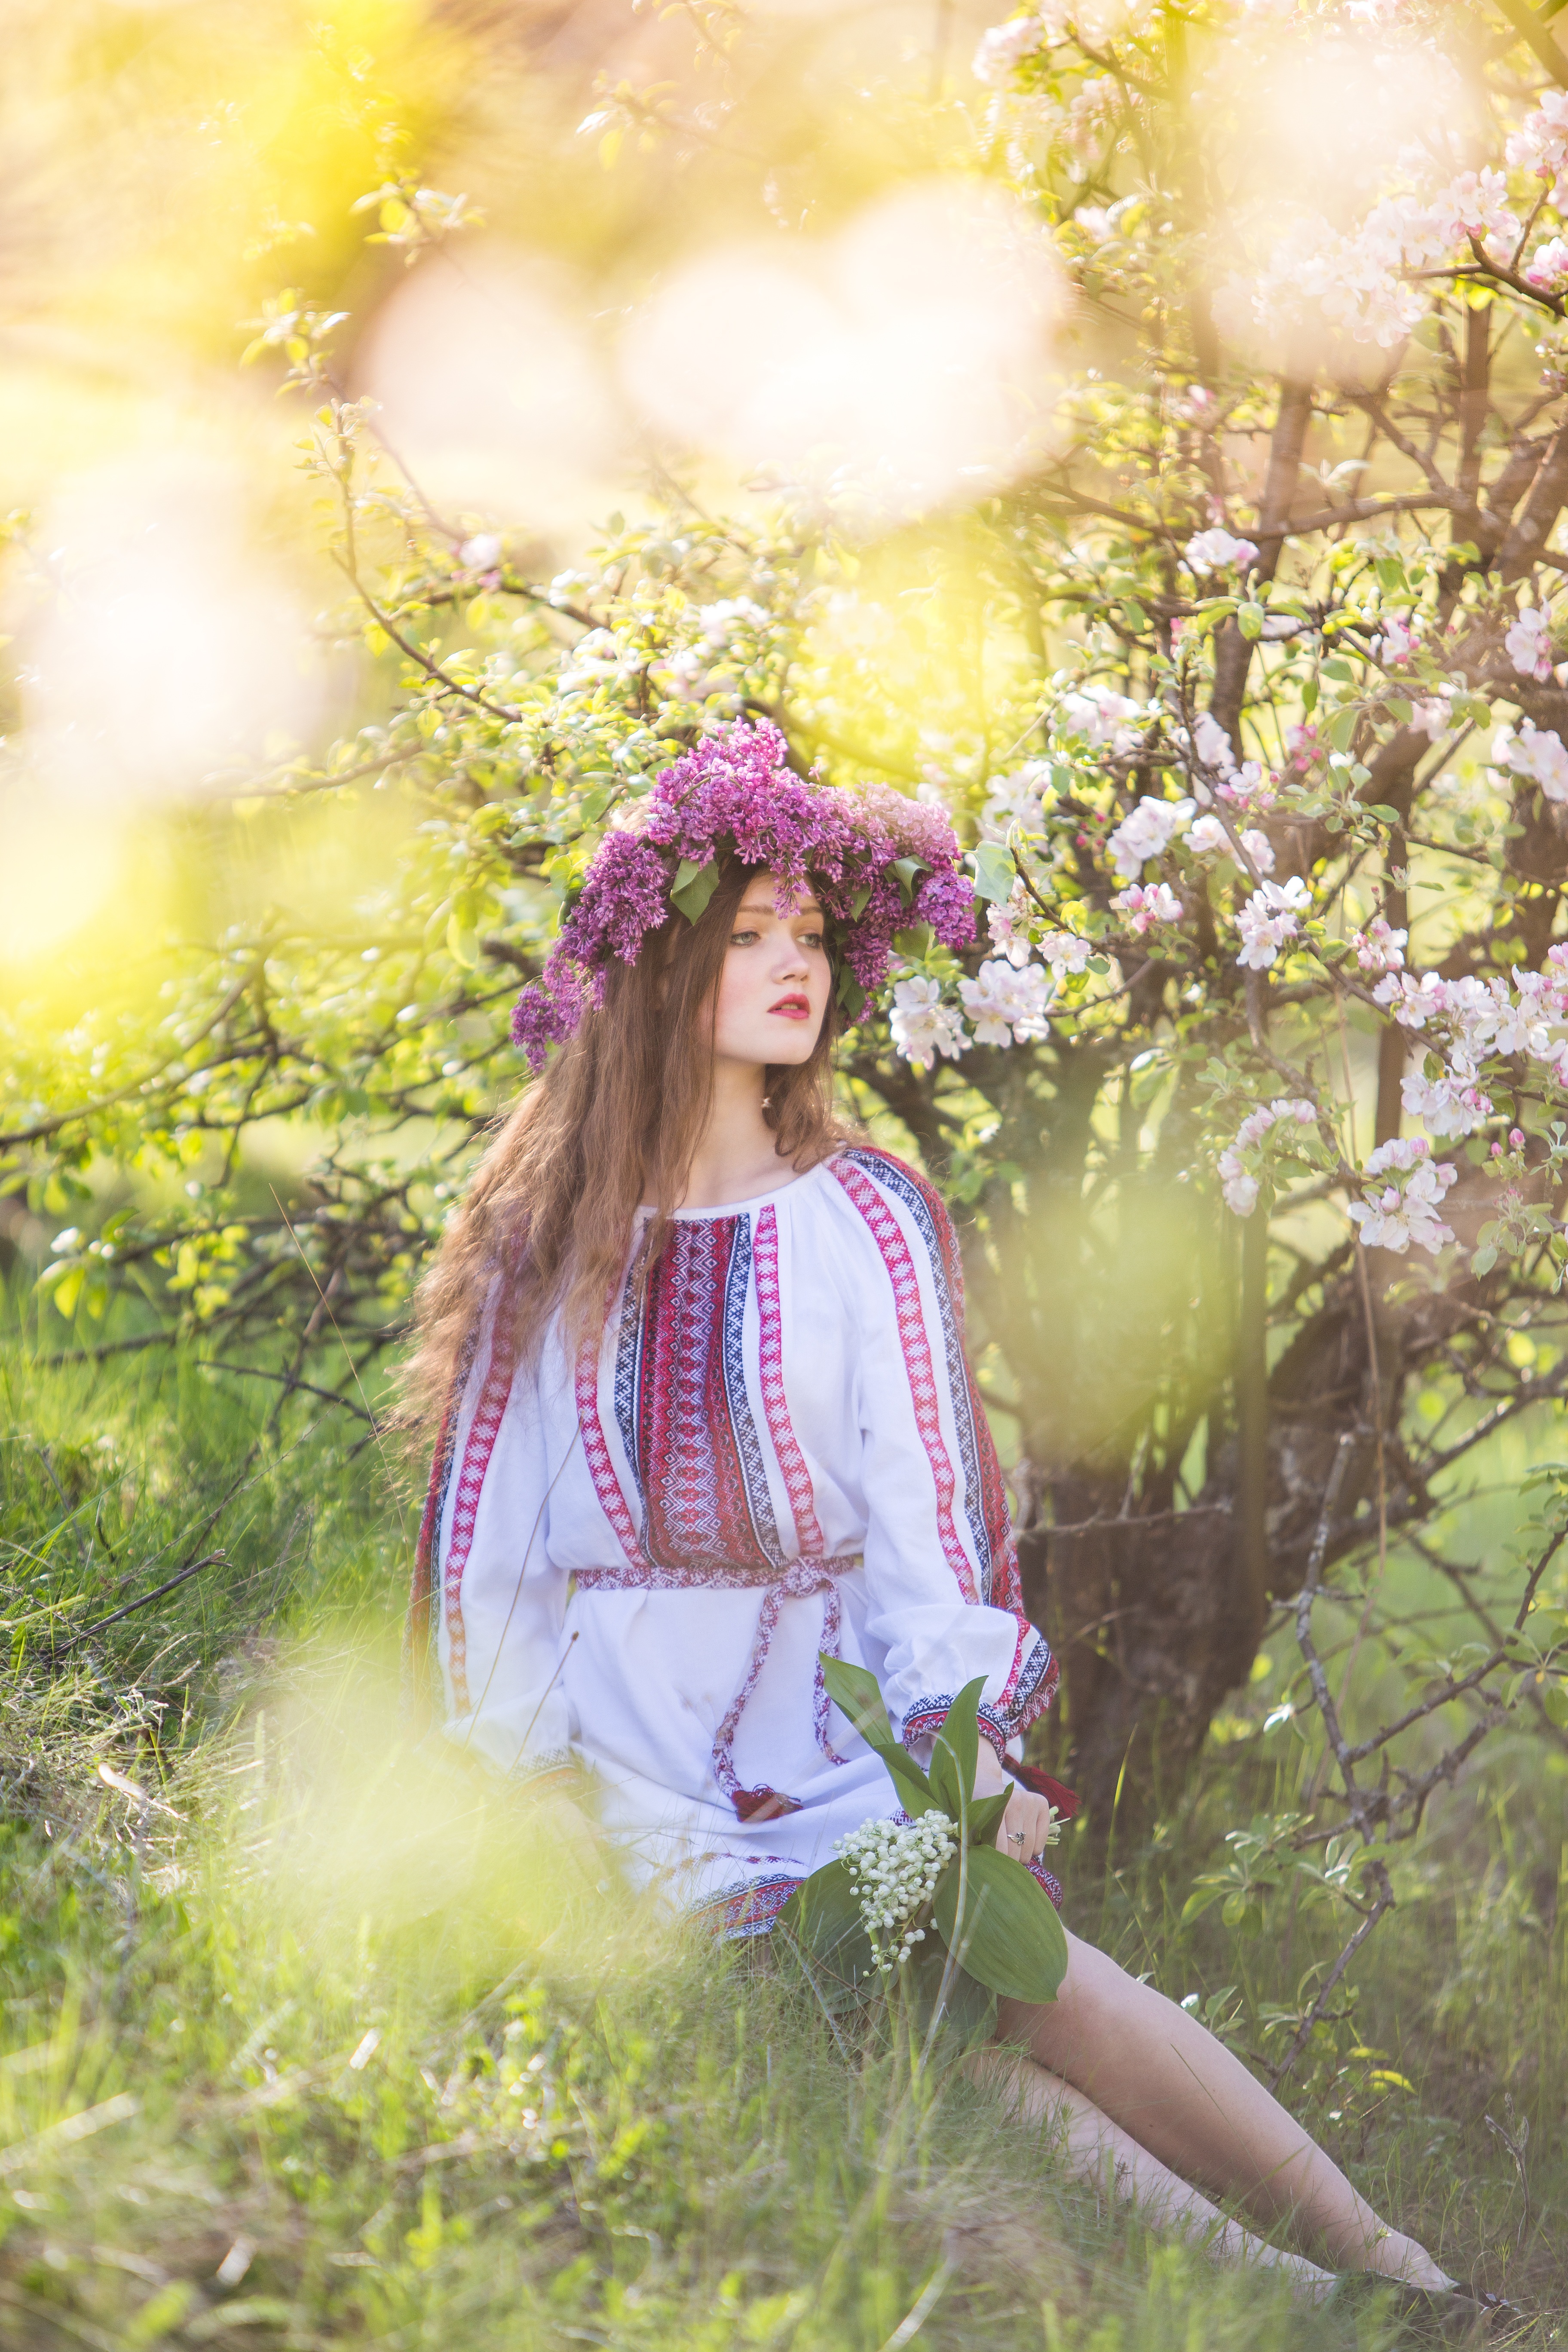
nature, person, plant, girl, sun, woman, photography, meadow, sunlight, flower, photo, portrait, model, spring, green, youth, color, autumn, fashion, yellow, lady, pink, bride, flora, season, wreath, flowers, dress, eye, photograph, beauty, embroidery, photo shoot, portrait photography, ukrainka